Always Be My Maybe

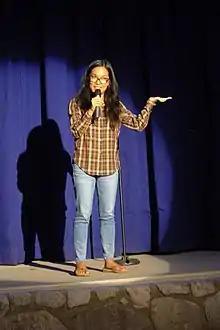
Wong performing in 2013

Ali Wong and Randall Park met in the late 1990s during a "fried-rice cooking competition hosted by a mutual friend from the LCC Theatre Company, an Asian American performance group Park co-founded while attending UCLA." Park and Wong stayed in touch and remained close friends and supportive of each other's projects.